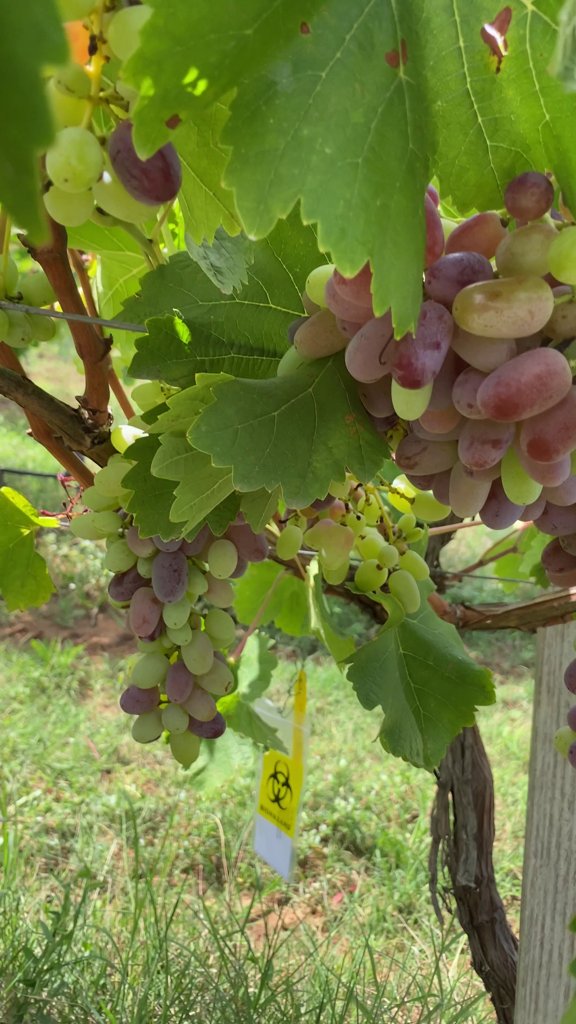
Berries visible: 102
Grape clusters: 5